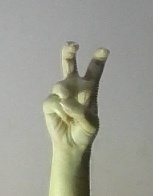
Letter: toot